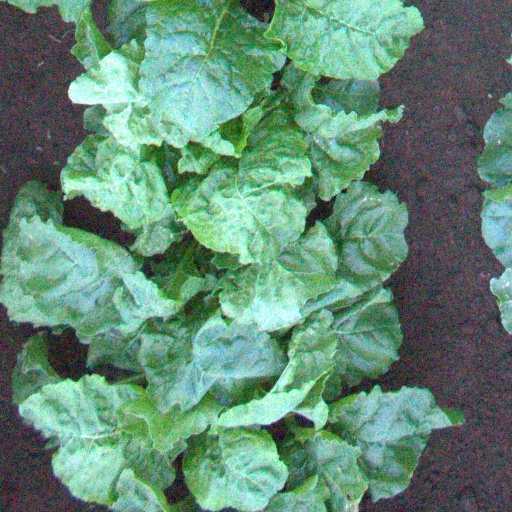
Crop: sugar beet